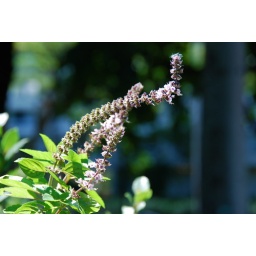
Photos of flowers and plants at the Foster Botanical Garden in Honolulu, HI